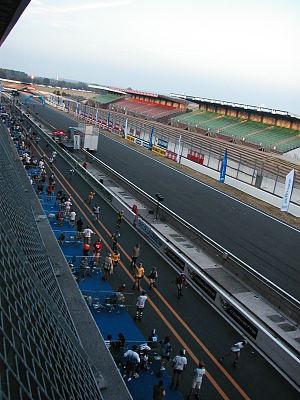
Zone de relais des compétiteurs des 24h rollers du Mans
Les 24 Heures Rollers sont une épreuve sportive d'endurance disputée en rollers et organisée chaque année sur le circuit Bugatti du Mans.